Nokia X2-00

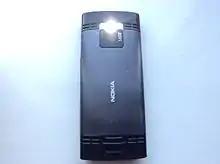
Back side of Nokia X2-00 with the flashlight turned on

The Nokia X2-00 is the first low budget phone in the Xseries line from Nokia. This single SIM phone was announced in April 2010 and released in July 2010. It runs on Nokia Series 40 operating system and comes with many pre-installed games and also supports messaging and data connections.